Maryland Renaissance Festival

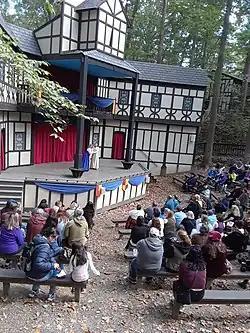
Crowds watch a Shakespearean play at the festival

The Maryland Renaissance Festival is a Renaissance fair located in Crownsville, Maryland. Set in a fictional 16th-century English village named "Revel Grove", the festival is spread over . It is open from the last weekend of August and runs for nine weekends.